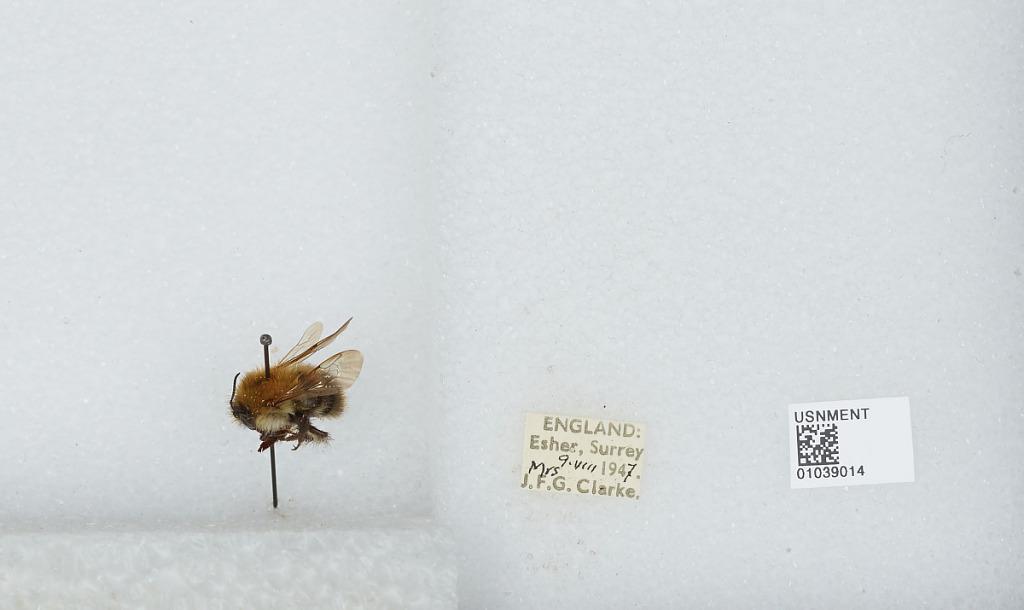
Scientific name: Bombus (Thoracobombus) pascuorum (Scopoli)
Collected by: J. Clarke
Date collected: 1947-8-9
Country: United Kingdom
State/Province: England
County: Surrey
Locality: Esher
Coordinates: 51.3691, -0.365